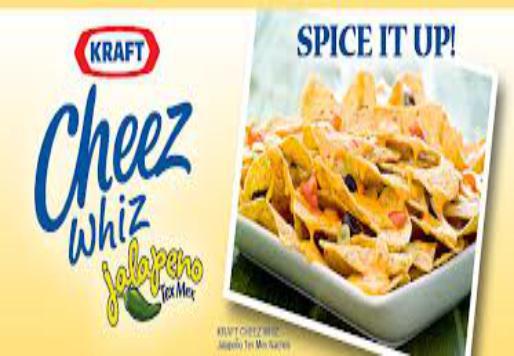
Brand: Cheez Whiz
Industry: Food